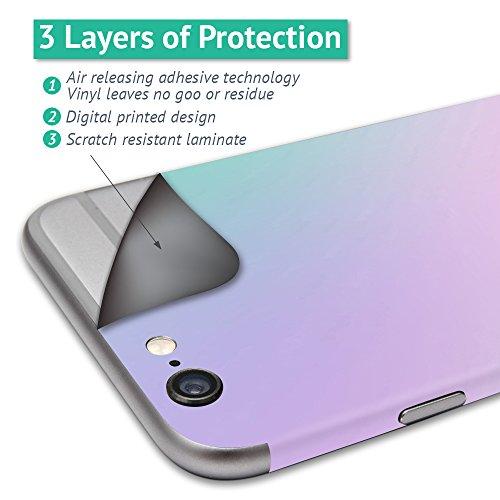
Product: MightySkins Skin Compatible with Razor Turbo Jetts Electric Heel Wheels - Cubes | Protective, Durable, and Unique Vinyl Decal wrap Cover | Easy to Apply, Remove, and Change Styles | Made in The USA
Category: Sports & Outdoors | Outdoor Recreation | Skates, Skateboards & Scooters | Scooters & Equipment | Accessories
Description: RIDE IN STYLE: Show off your own unique style with MightySkins for your Razor Turbo Jets Electric Heel Wheels Don’t like the Cubes skin We have hundreds of designs to choose from, so your Razor Turbo Jets Electric Heel Wheels will be as unique as you are.
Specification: ProductDimensions:10x0.1x14inches|ItemWeight:0.16ounces|ShippingWeight:0.96ounces|ASIN:B07GL518X6|Itemmodelnumber:RATUJE-Cubes